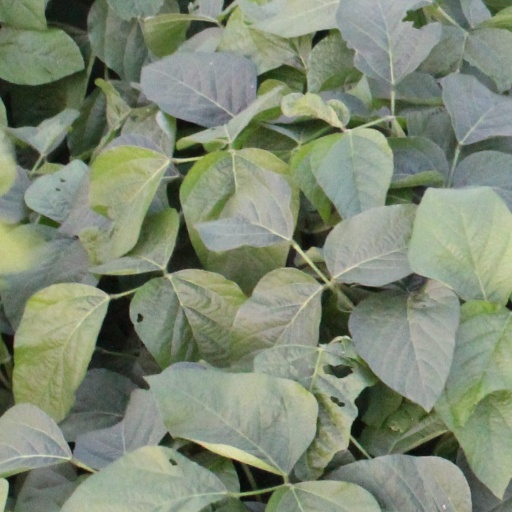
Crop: soybean